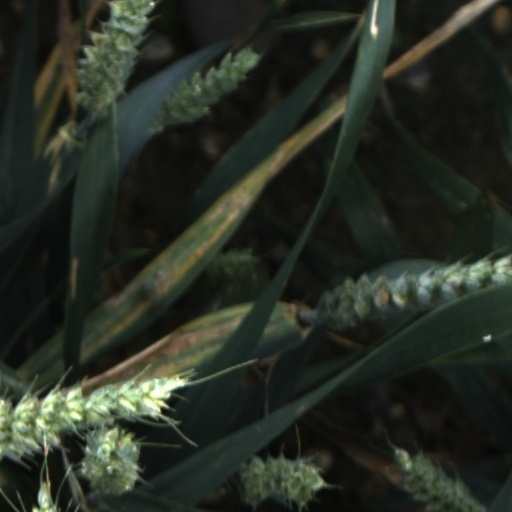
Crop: wheat